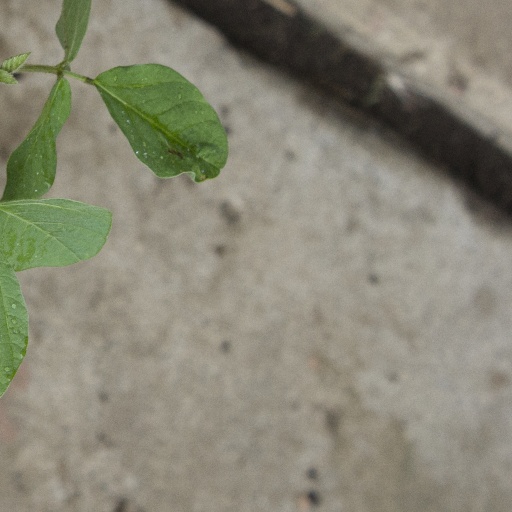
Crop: soybean